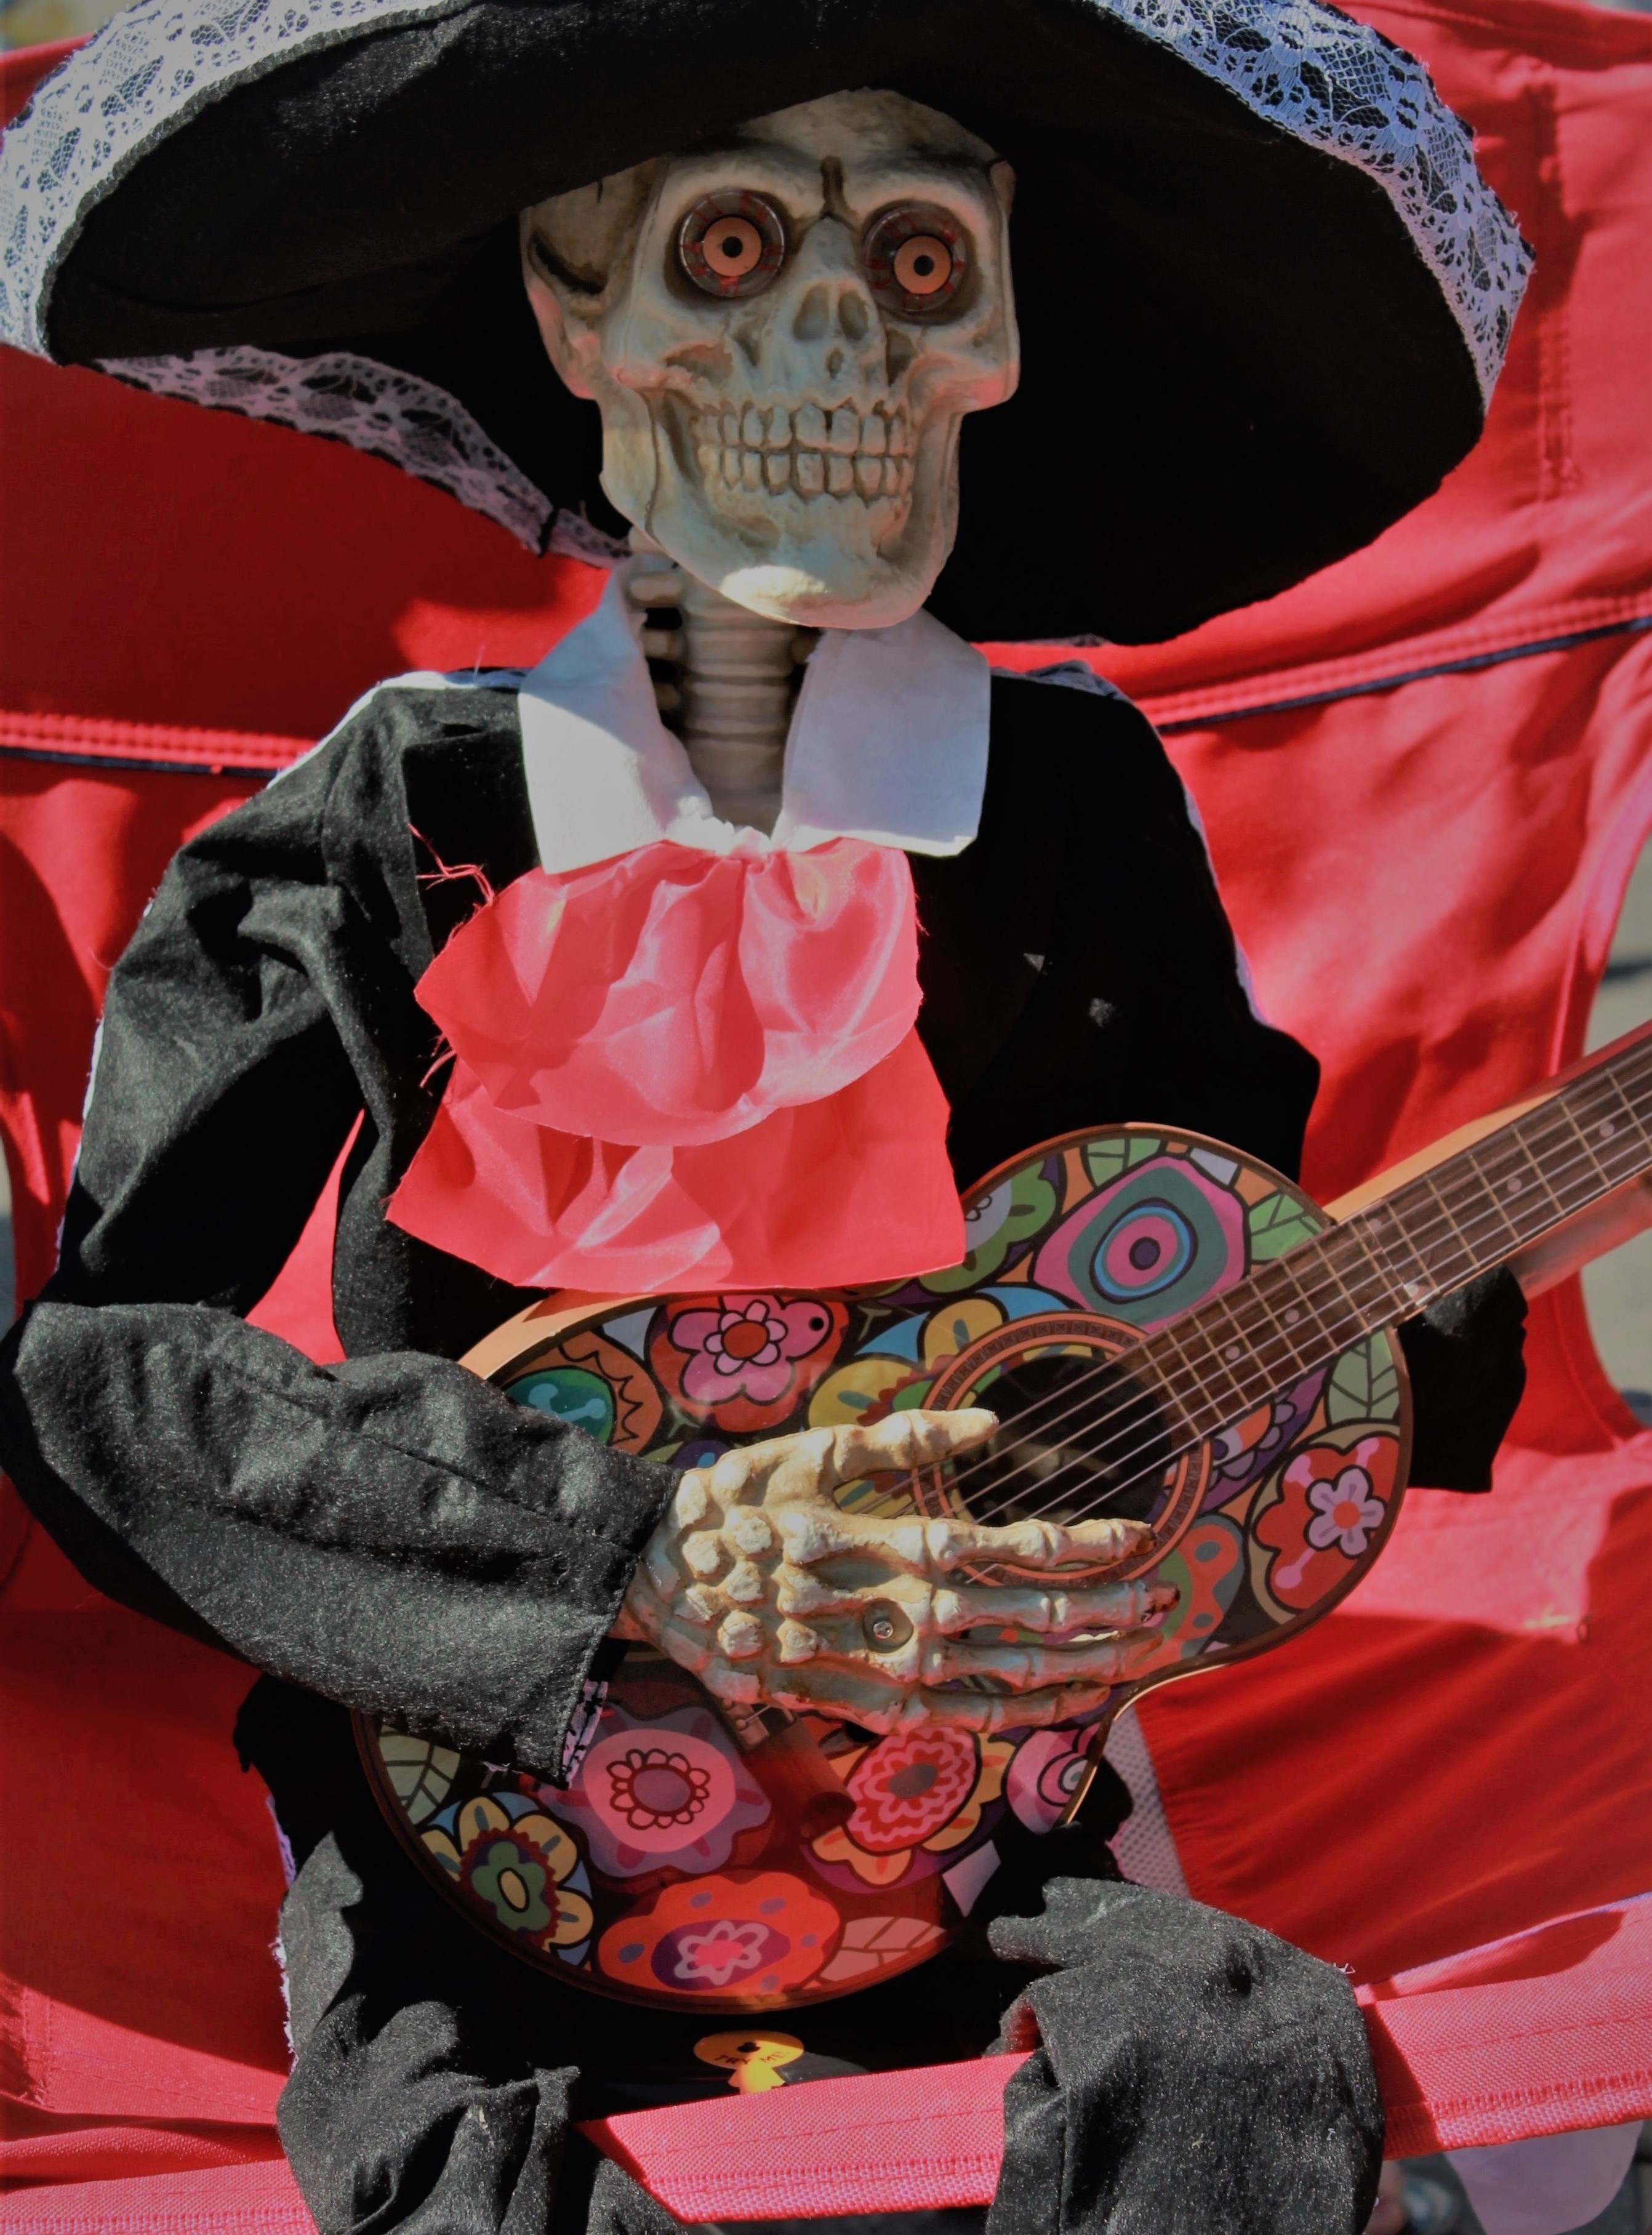
dia de los muertos, day of the dead, november 1st, dead, skull, muertos, dia, halloween, skeleton, los, de, mexico, mexican, celebration, mexican celebration, mexican culture, mexican party, mexican decoration, death, spooky, decorative, festival, tradition, holiday decoration, holiday d cor, festive, traditional, celebrate, religion, religious, new mexico, holiday, culture, red, colorful, halloween decoration, halloween festival, halloween decor, trunk or treat, trick or treat, amber avalona